Henry L. Carter

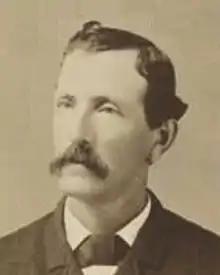
Portrait of Carter,

Henry Lewis Carter (May 14, 1842 – February 3, 1913) was an American politician who served in the Virginia House of Delegates.